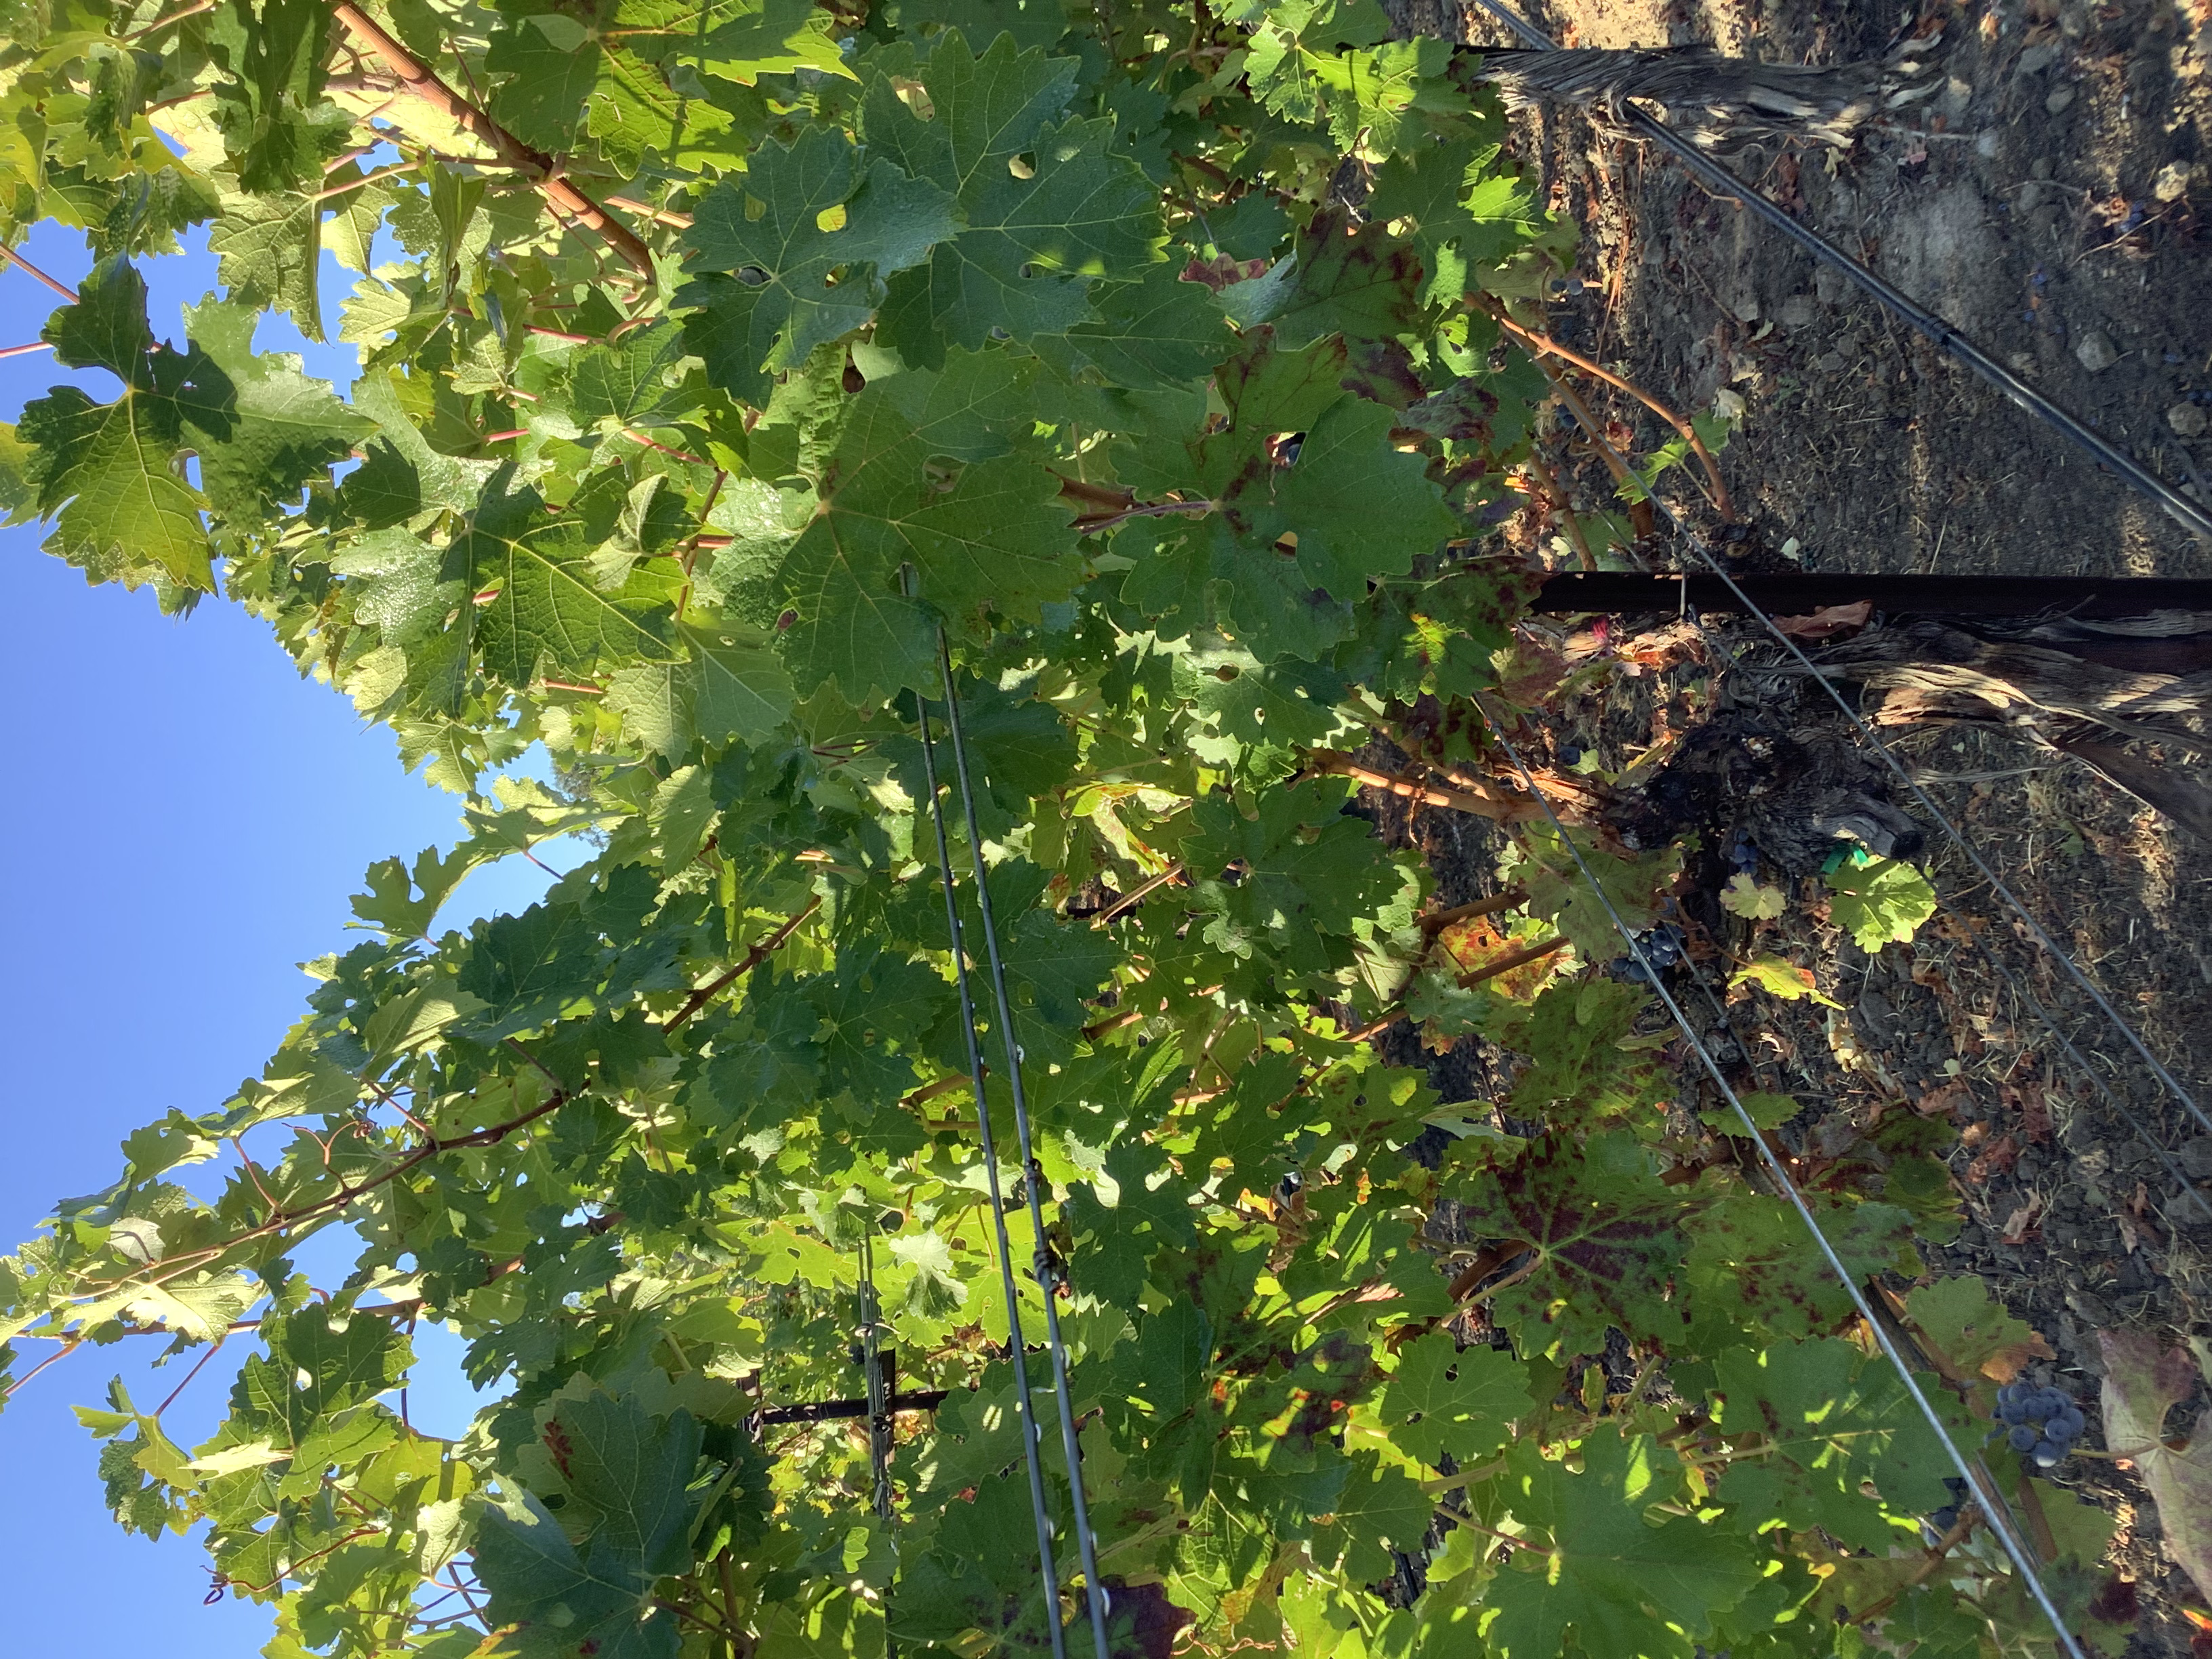
Label: Red Blotch